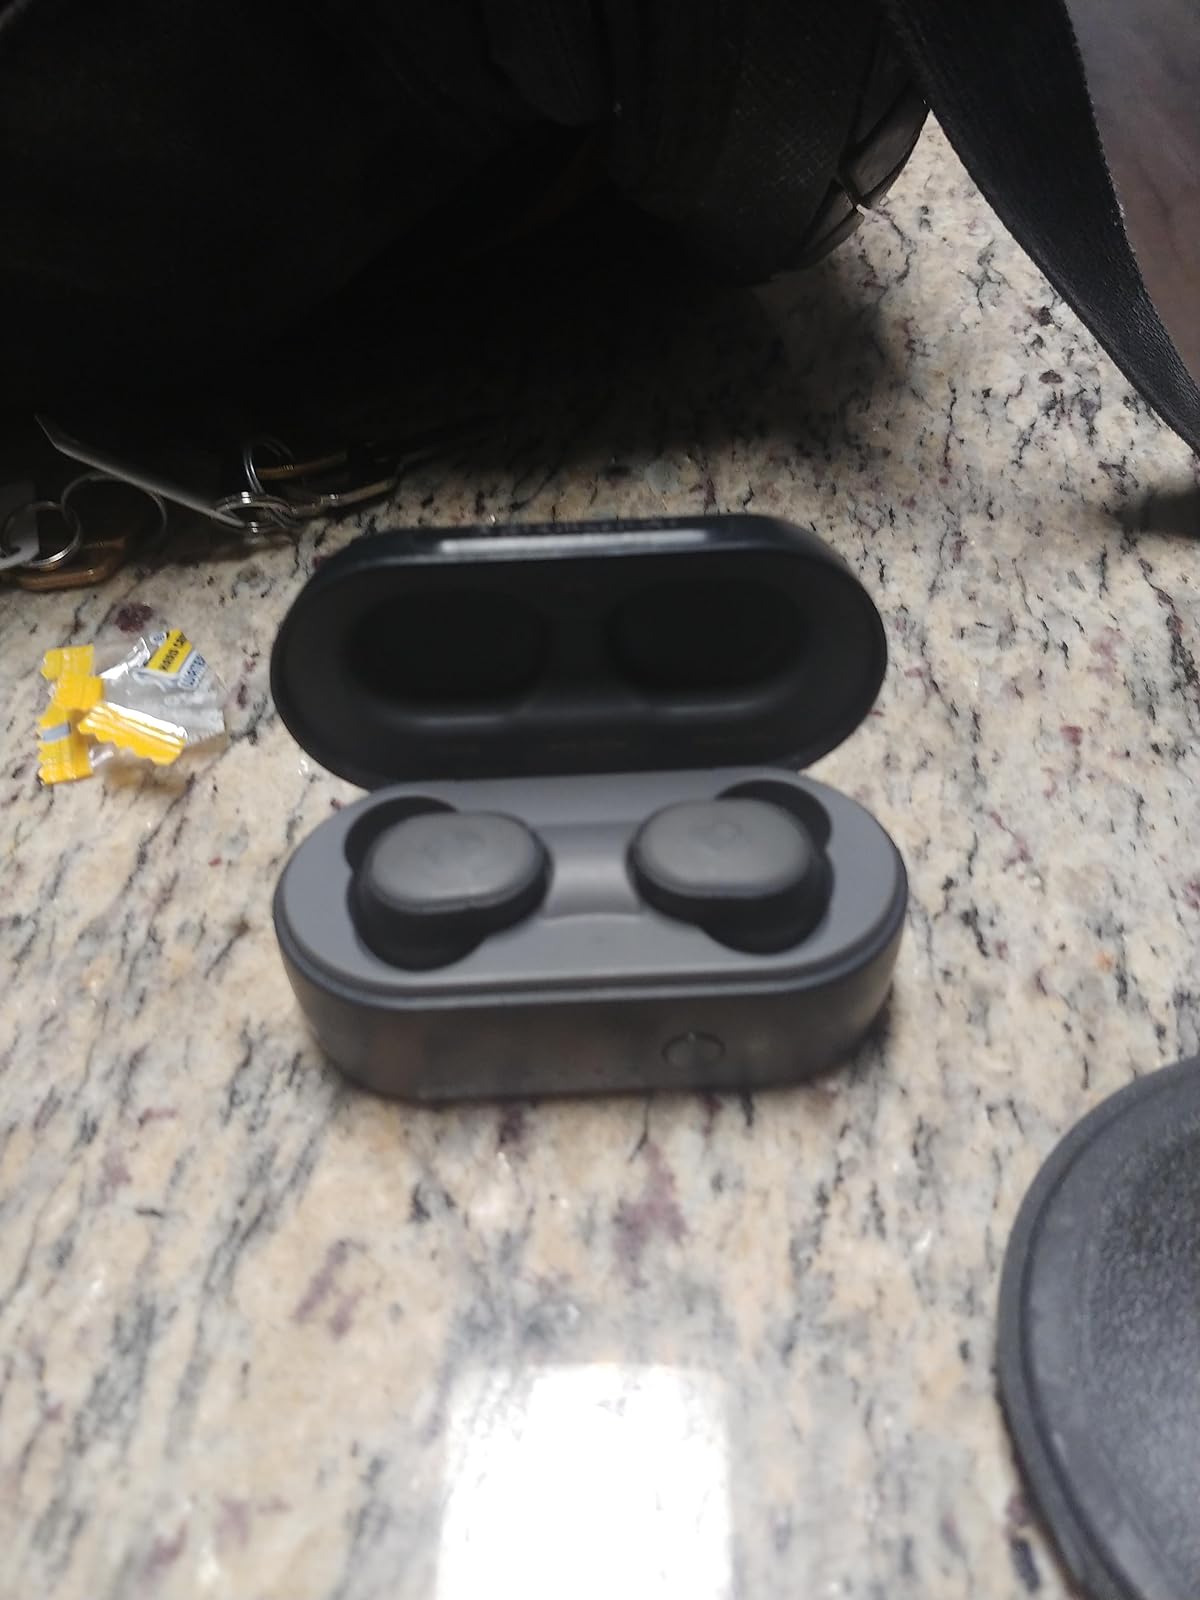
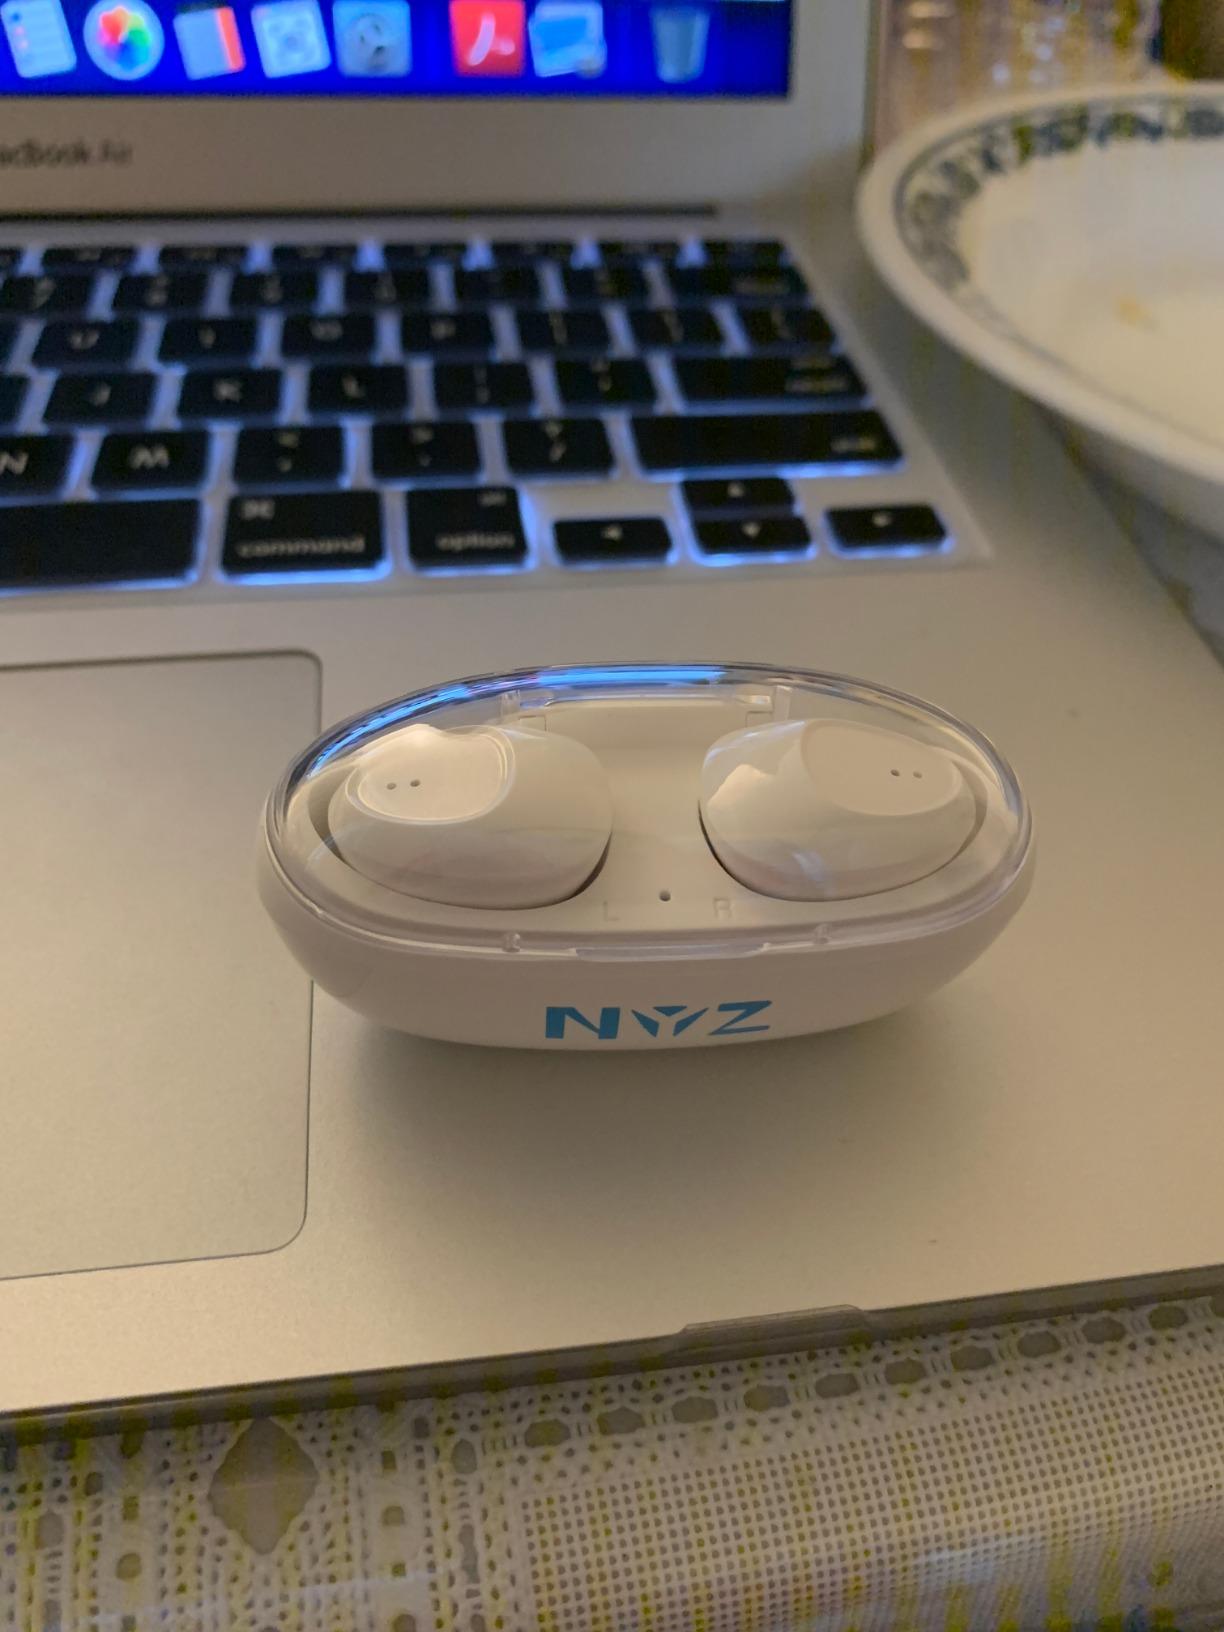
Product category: earbuds
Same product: no